List of rivers of Central Java

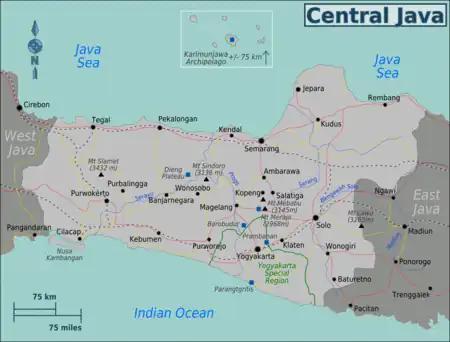
Central Java map with major rivers.

List of rivers flowing in the province of Central Java, Indonesia: